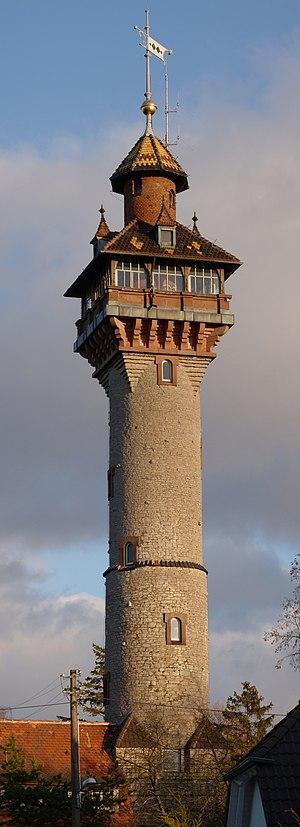
La tour de Frankenwarte est une tour d'observation construit dans le Frankenwarte ou Nikolausberg, donnant une large vue de la région de Wurtzbourg. Cette tour, dont la construction a débuté en 1893, a une hauteur de 44,5 mètres. Pour atteindre la plate-forme d'observation, il faut monter un escalier de 173 marches.